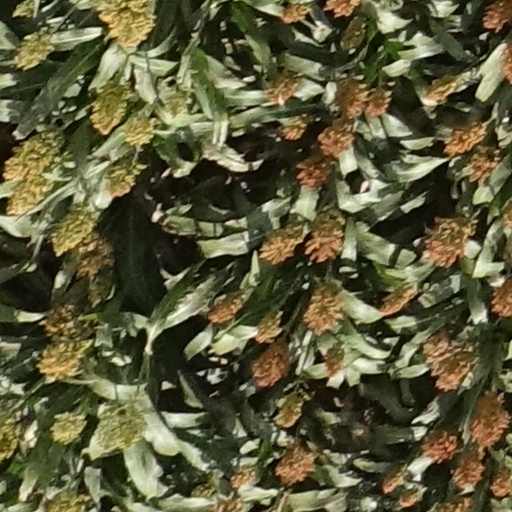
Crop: sorghum